Holly McPeak

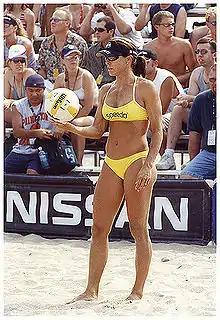
McPeak in 2004

Holly McPeak (born May 15, 1969) is an American retired indoor and beach volleyball player. McPeak was three-times an Olympian in beach volleyball. In the professional circuit, she garnered 72 career beach volleyball titles, with career earnings of US$1.4 million. She is ranked third in titles won (behind Misty May-Treanor and Kerri Walsh) and second in career earnings (behind May-Treanor) for female professional beach volleyball players. She won a bronze medal at the 2004 Summer Olympics with partner Elaine Youngs. Though McPeak was considered short for a beach volleyball player at 5 feet 7 inches in height, she was one of the toughest players to beat on the tour.